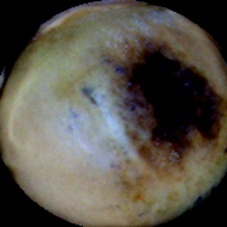
Label: Spotted